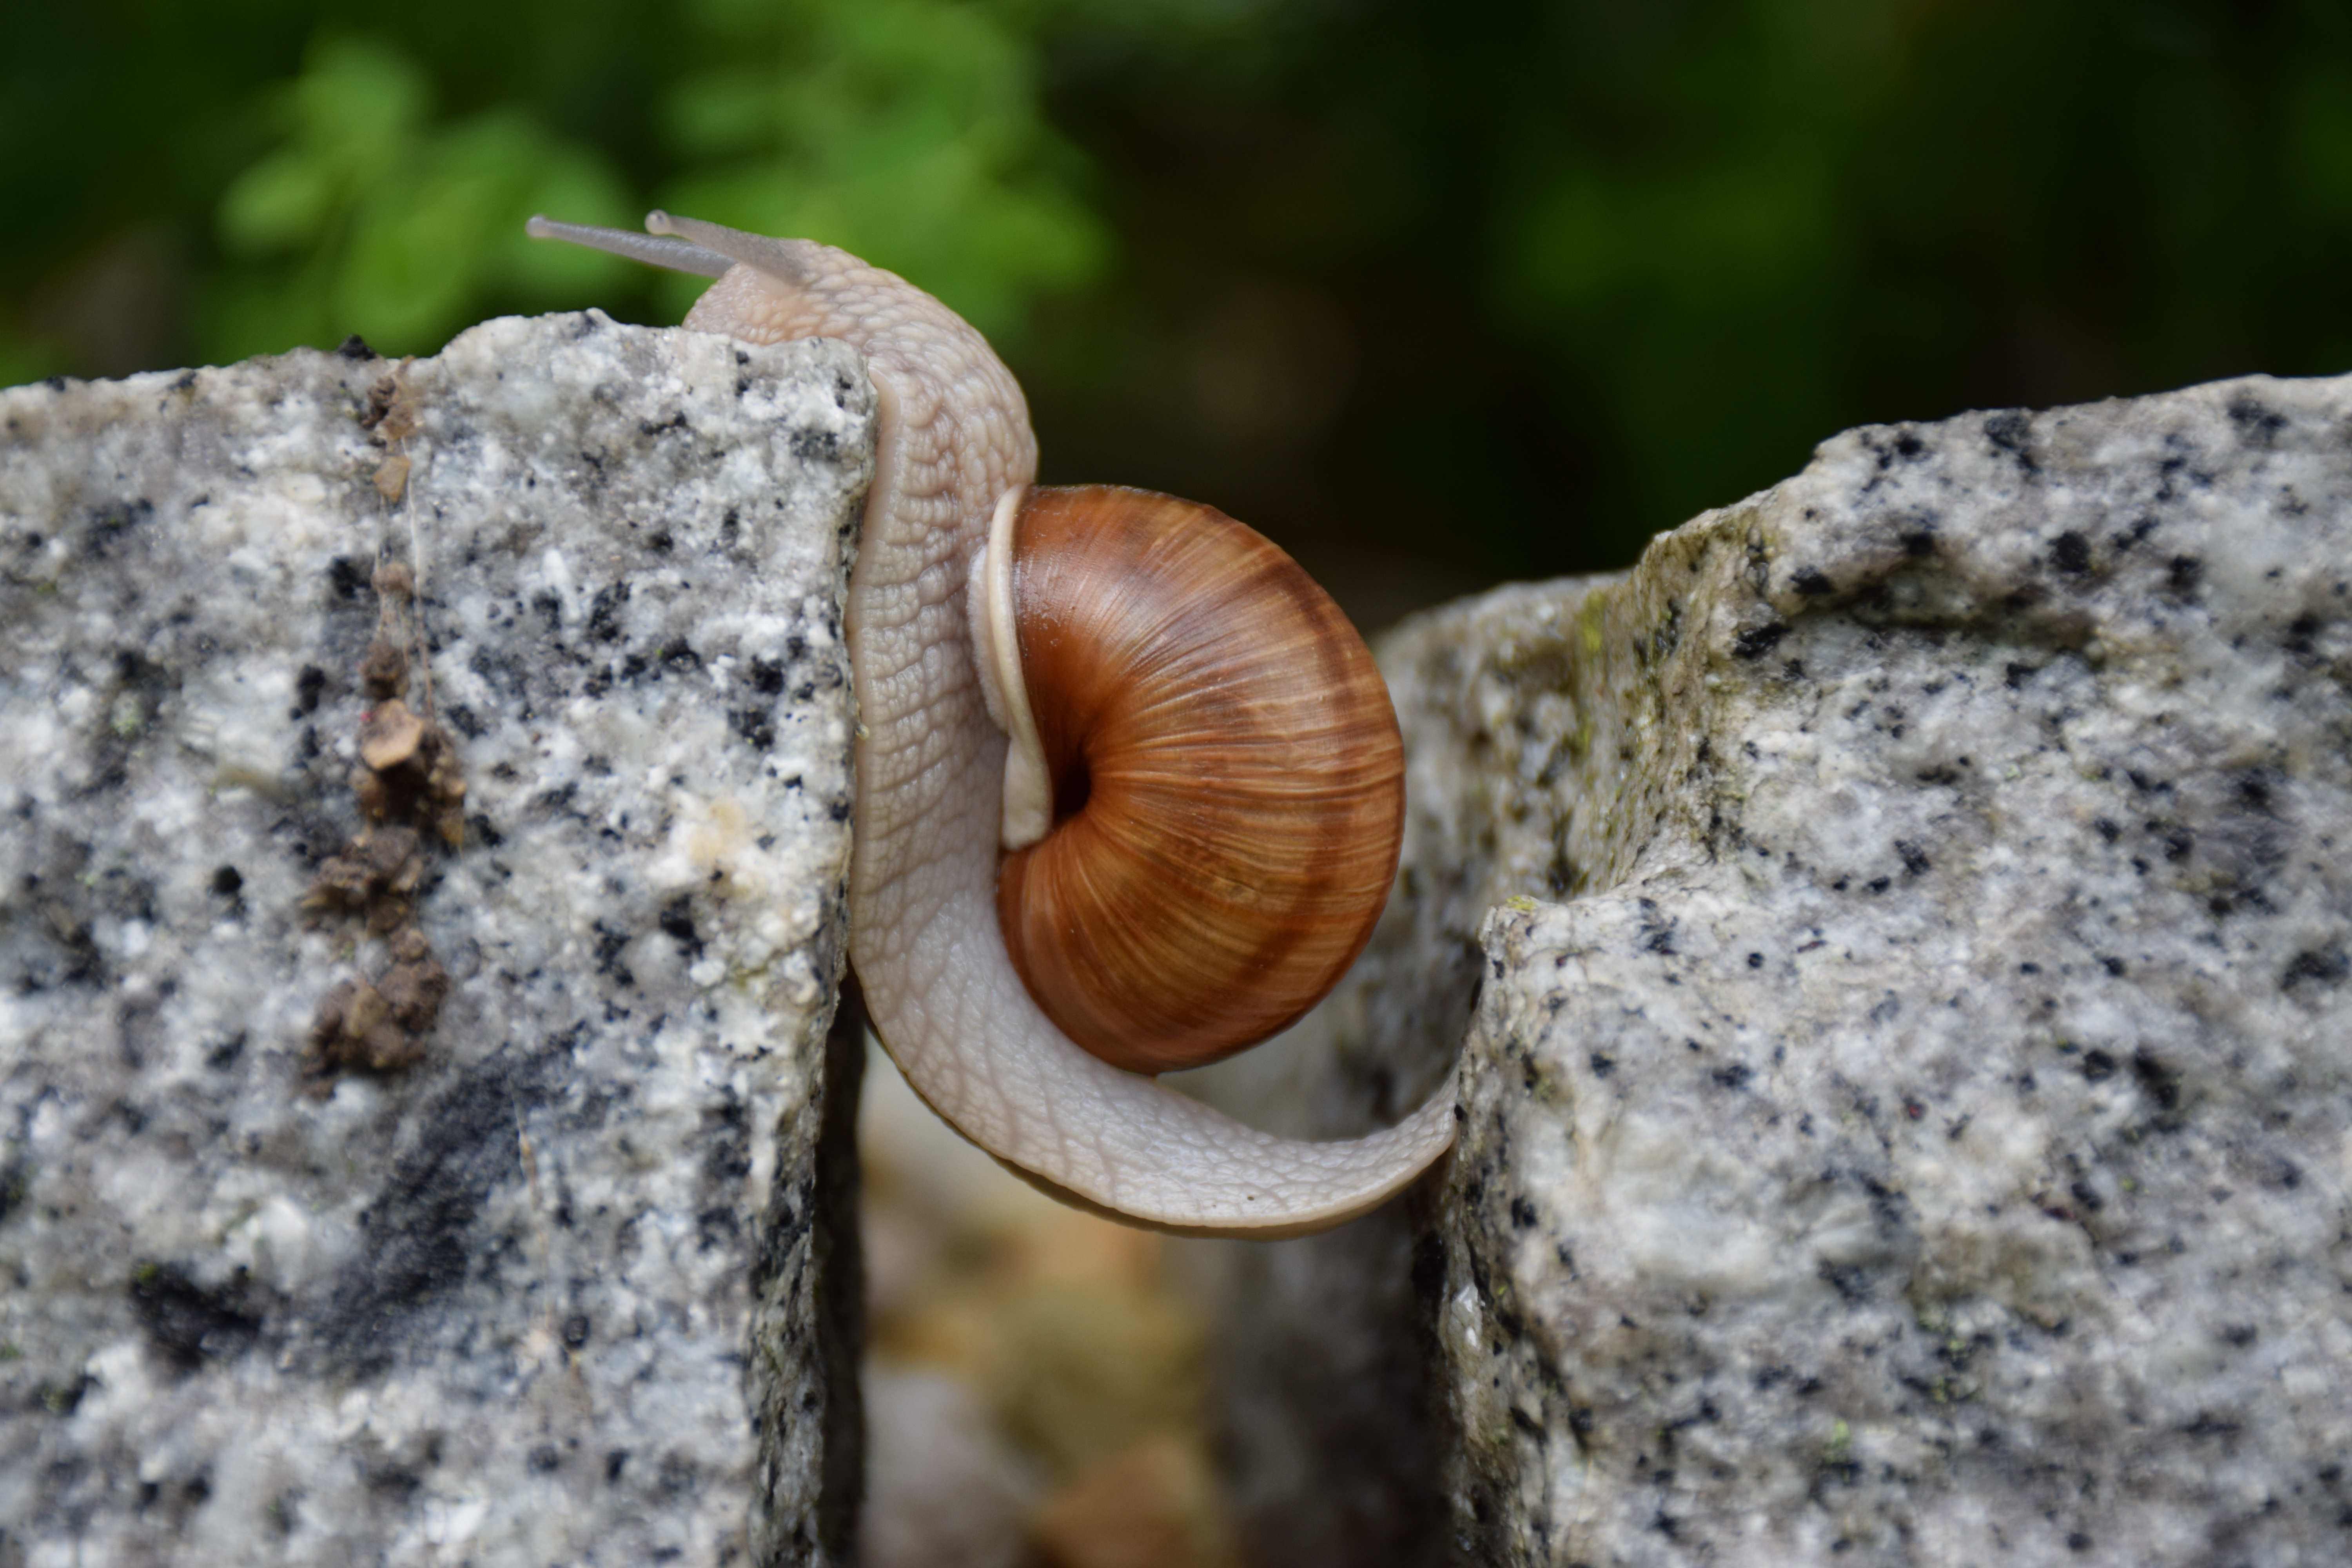
nature, trunk, animal, wildlife, gap, fauna, invertebrate, close up, fungus, snail, effort, will, strong, managed, macro photography, courageous, obstacle overcoming, snails and slugs